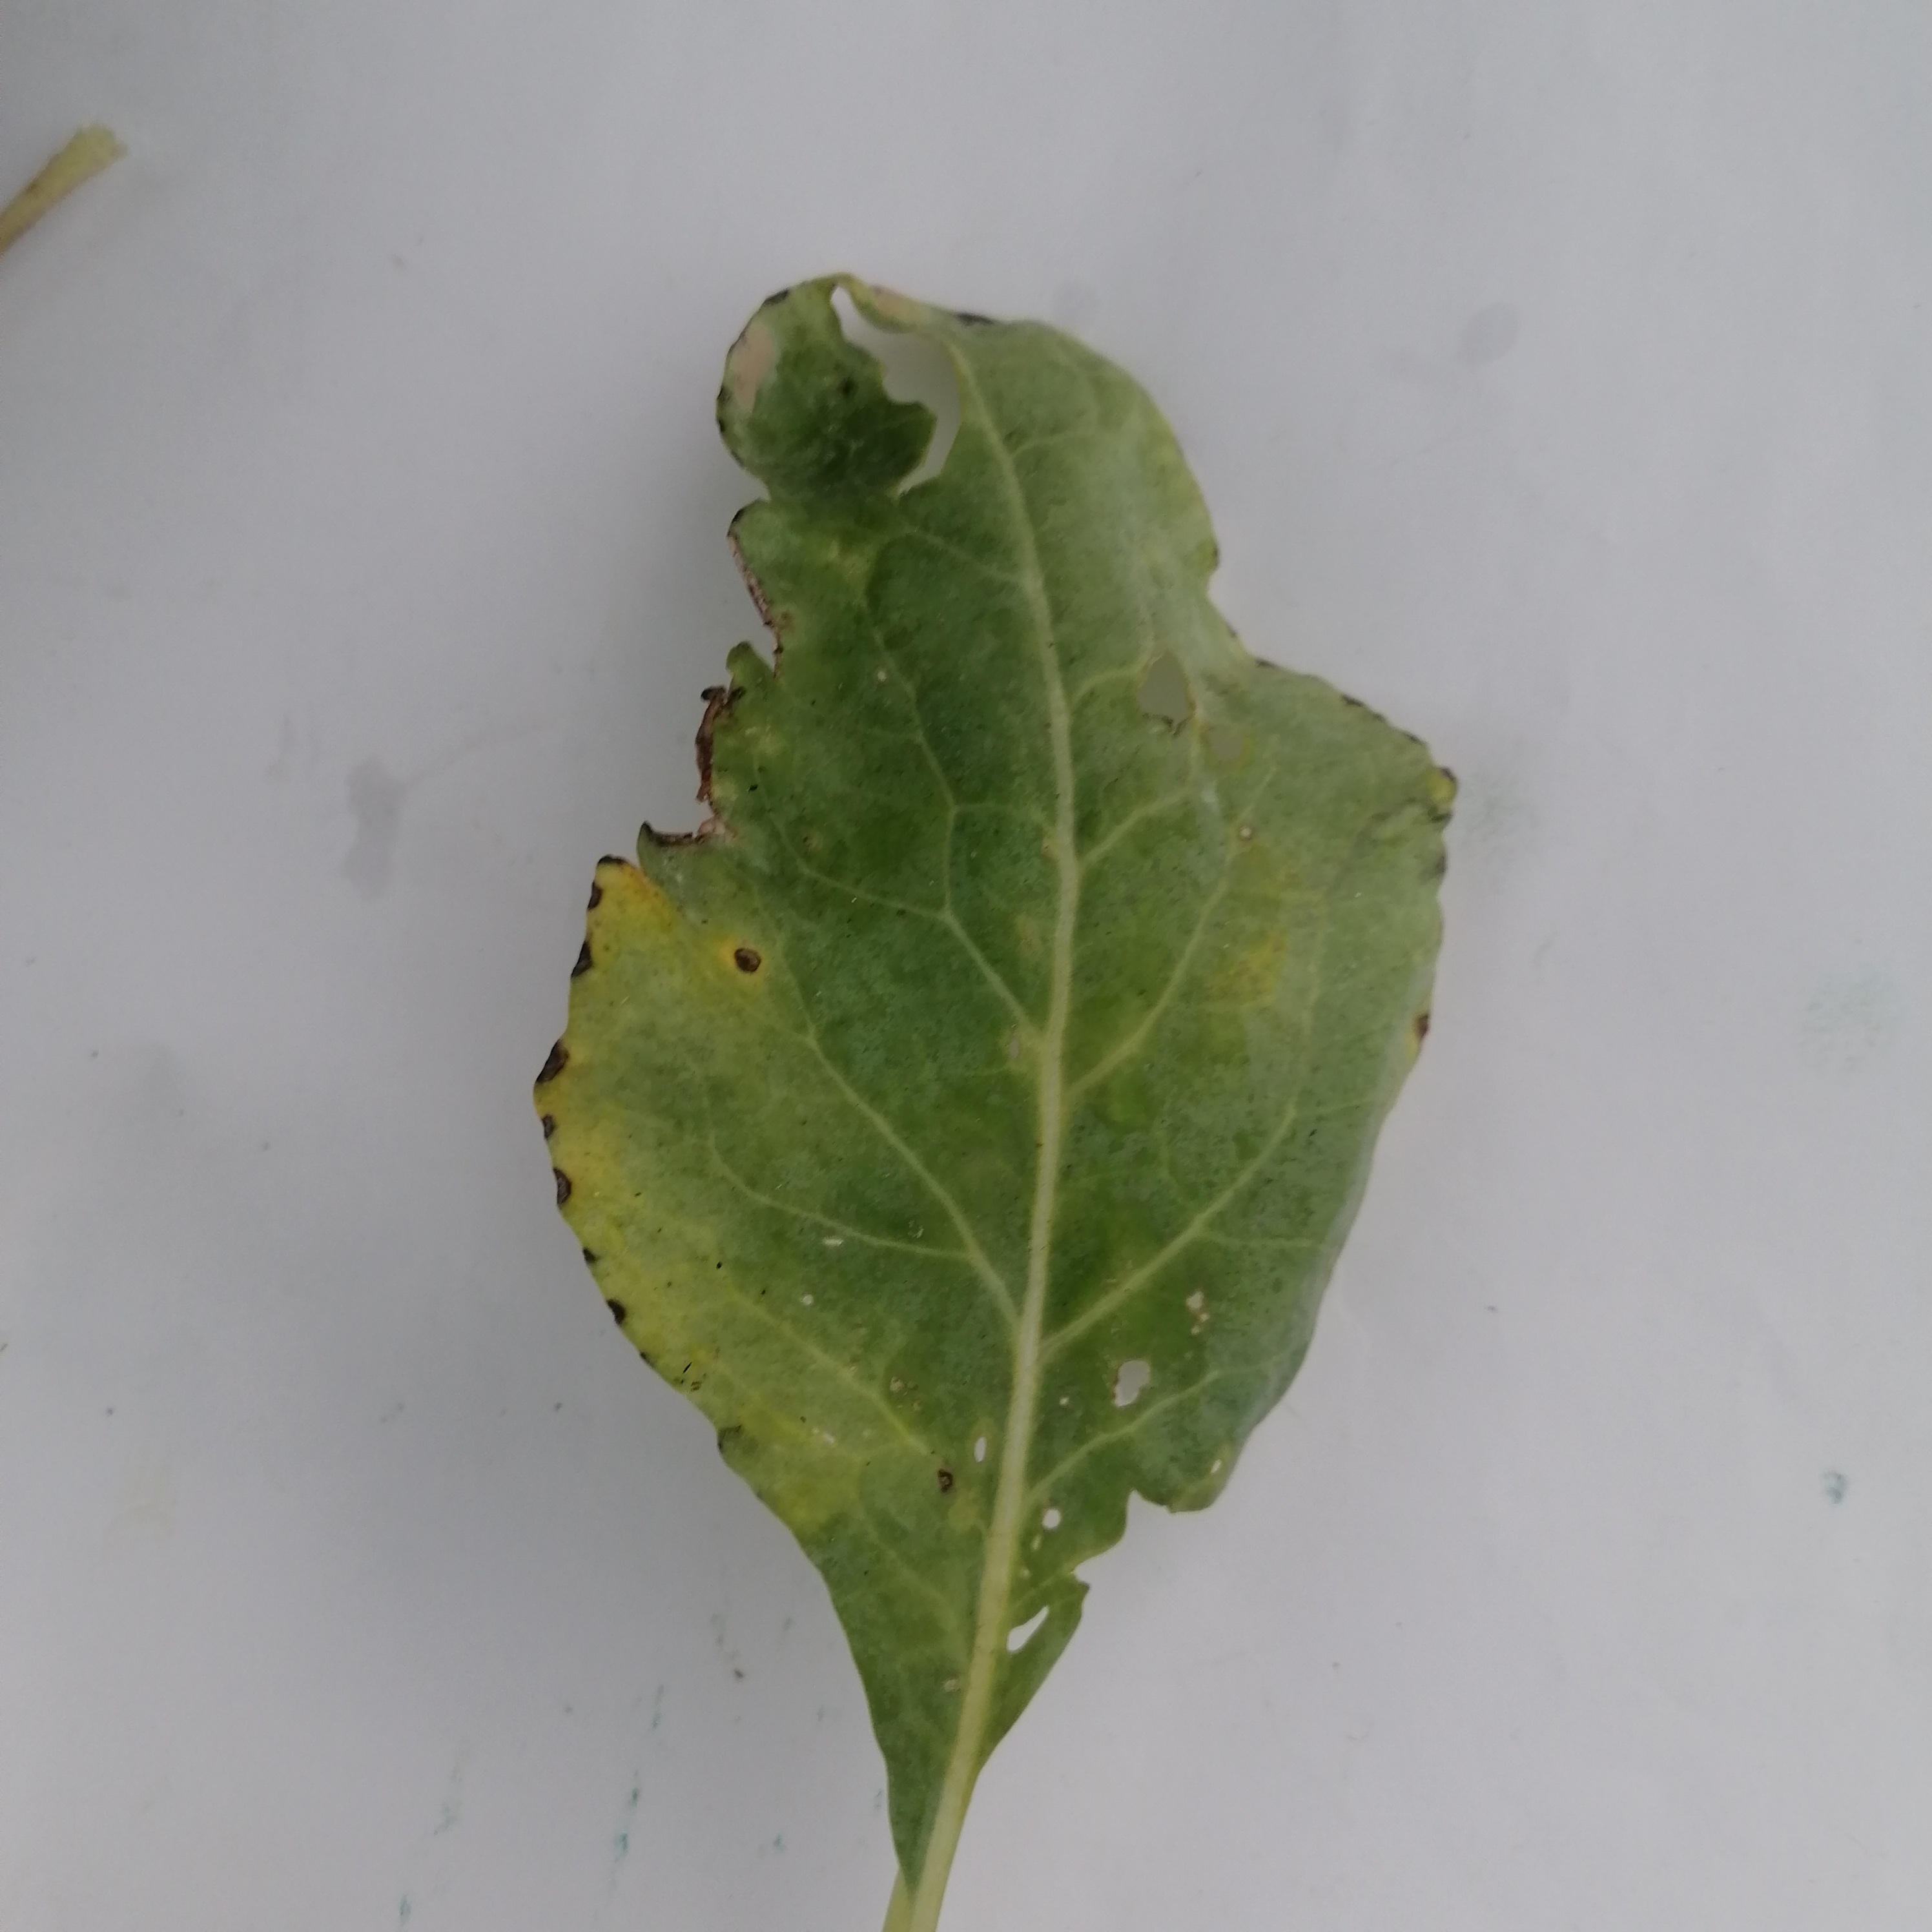
Label: Black Rot